Abdirahman Haji Aden Ibbi

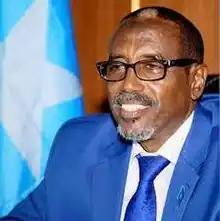

Abdirahman Haji Aden Ibbi also known as Prof. Abdirahman Haji Aden alone is a Somali politician. He served as the Deputy Prime Minister of Somalia, Minister of Information and is currently a member of the federal parliament of Somalia.